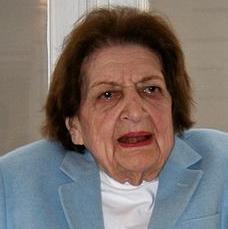
Age: 88